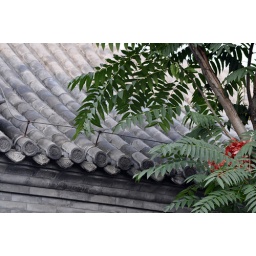
Tree and roof of traditional Chinese tiles on building in central Beijing.